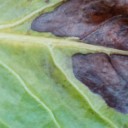
Label: Phoma